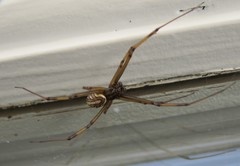
Species: Lactrodectus_hesperus